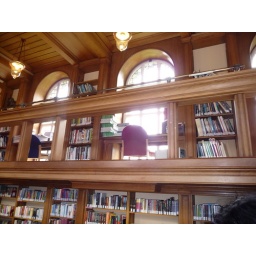
it was two stories, and there was a desk and chair in each window for studying... noice!